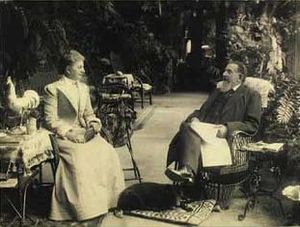
Rolighed (Skodsborg)
L.J.T. Grøn med sin kone Ada Grøn, født Curtois. Fotograferet ved Kyst Atelieret på Rolighed den 14. august 1902
Rolighed er et tidligere landsted beliggende Skodsborg Strandvej 301-303 mellem Skodsborg og Vedbæk.